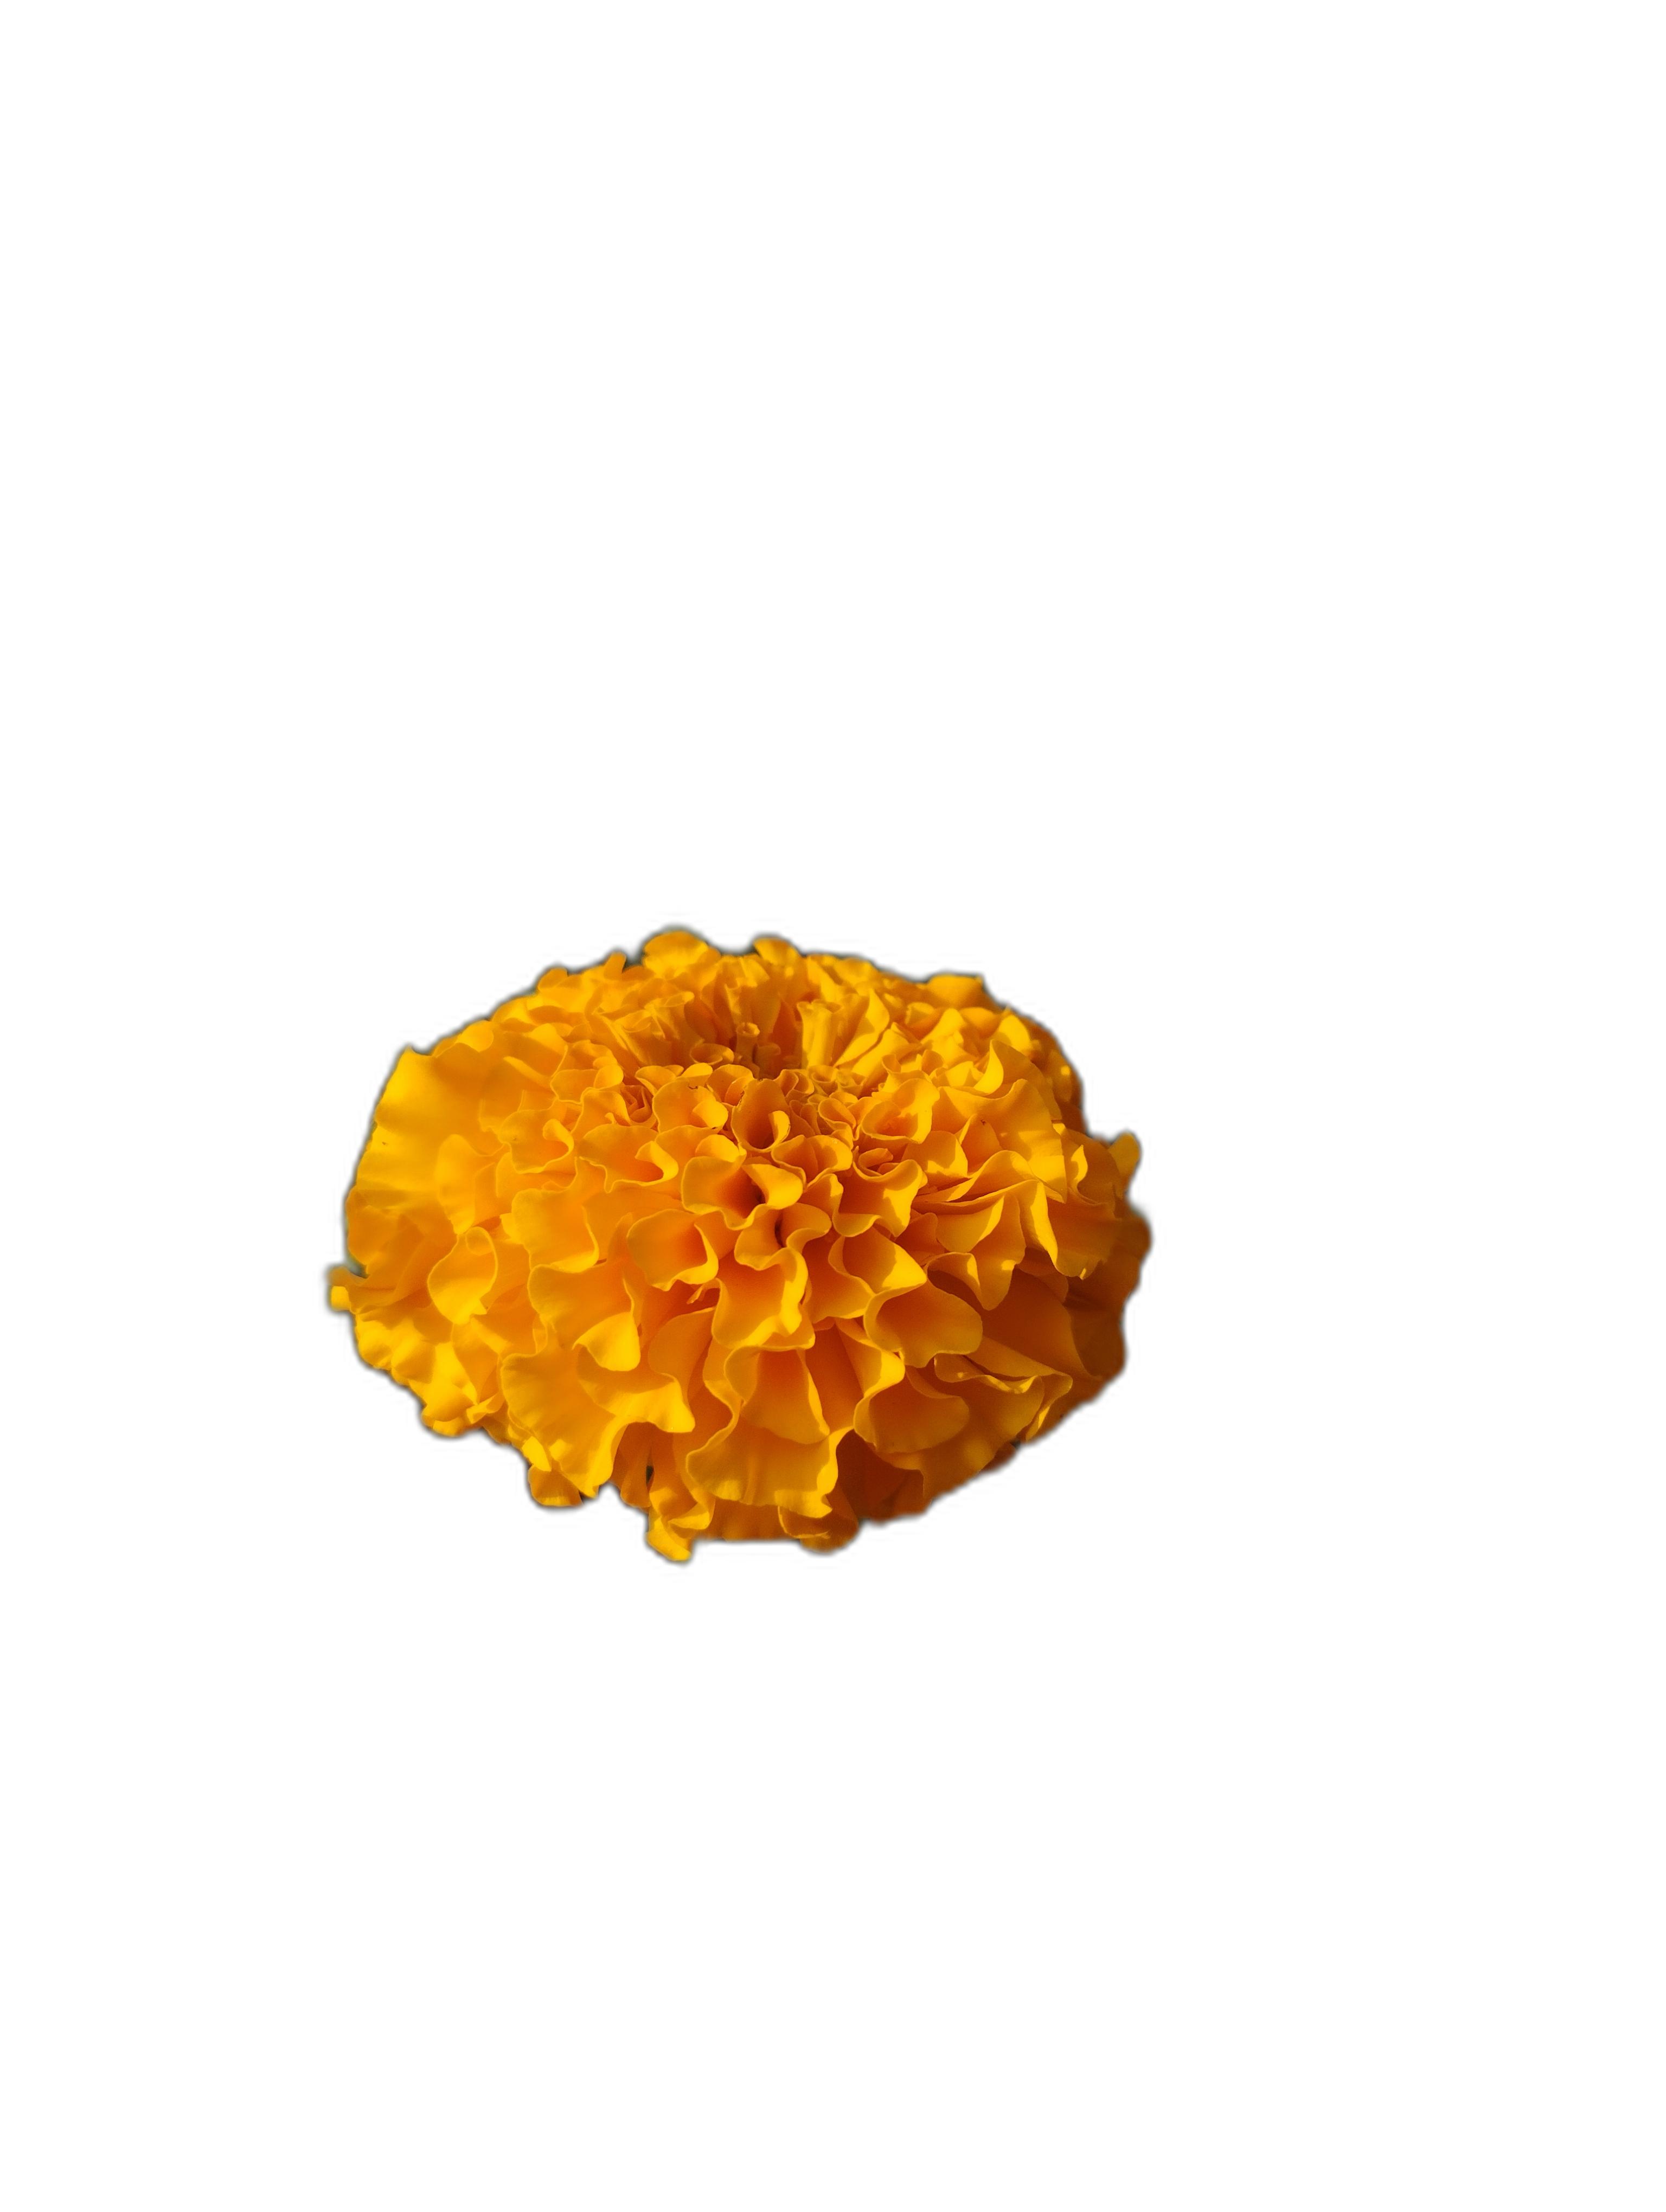
Label: Marigold